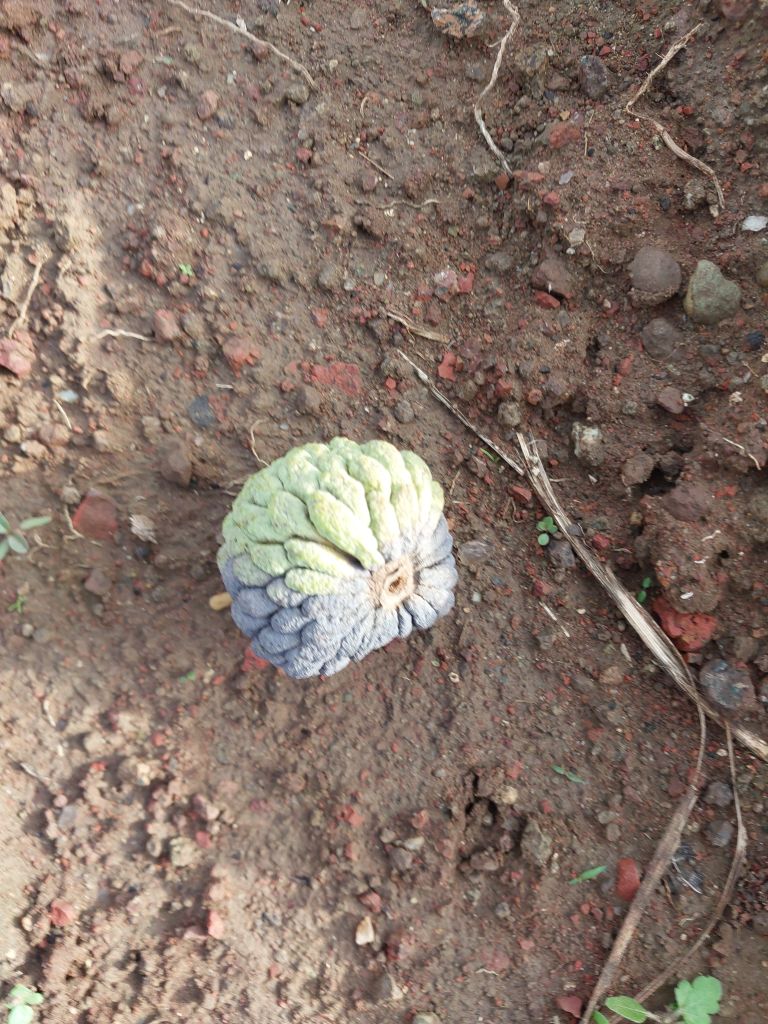
Disease label: Blank Canker